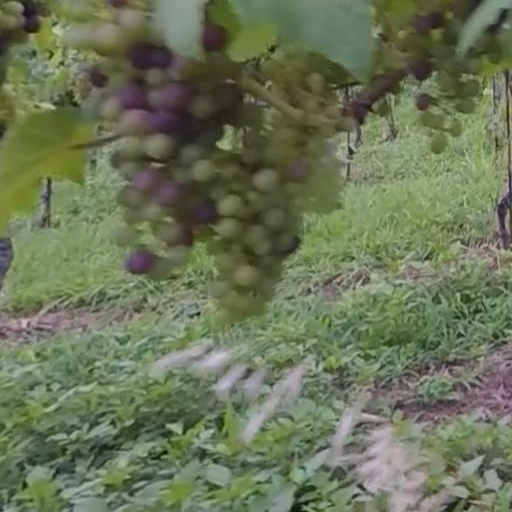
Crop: grape